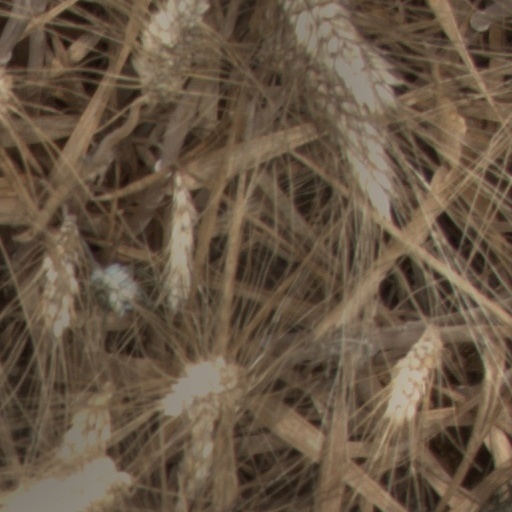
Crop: wheat